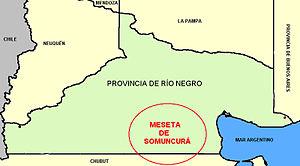
La province de Río Negro est une province de l'Argentine. Elle est située au sud du pays, en Patagonie. Elle est bordée au nord par la province de La Pampa, à l'est par celle de Buenos Aires, au sud par le Chubut et à l'ouest par le Neuquén et, séparée par la cordillère des Andes, par la République du Chili.
La Meseta de Somuncurá en Patagonie argentine occupe un vaste territoire au centre-sud de la province de Río Negro et au nord de celle du Chubut. C'est dans ce pays une vaste zone protégée de 13 000 à 15 000 km².